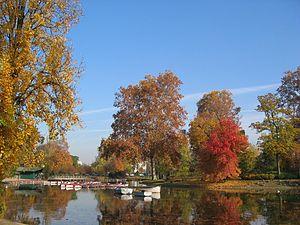
Lac Daumesnil en automne, Bois de Vincennes, Paris XIIe arrondissement
Cet article dresse une liste des espaces verts de Paris, en France.
Le bois de Vincennes est un parc situé à l'est de Paris. Avec une superficie de 995 hectares, dont la moitié boisée, c'est le plus grand espace vert parisien. De nombreuses infrastructures occupent le site.
Cette liste recense les sites classés Zones naturelles d'intérêt écologique, faunistique et floristique de Paris.